Jerome Lyle Rappaport

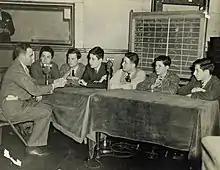
Rappaport, second from right in Whiz Kids, 1938

Rappaport entered Harvard University at 16 years of age and received a Bachelor of Arts and Bachelor of Laws degree in 1949, when he was 21. He earned a Master of Public Administration from the Littauer School (today the Harvard Kennedy School) in 1963.